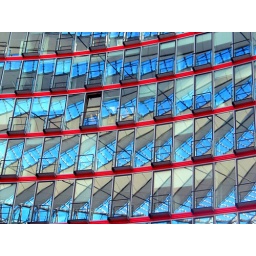
The roof of the Sony building reflected in the windows in the hall.